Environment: real
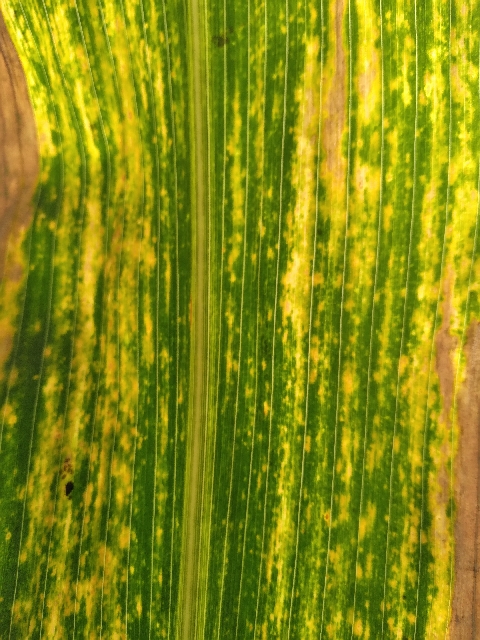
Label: lethal_necrosis